Musical notation

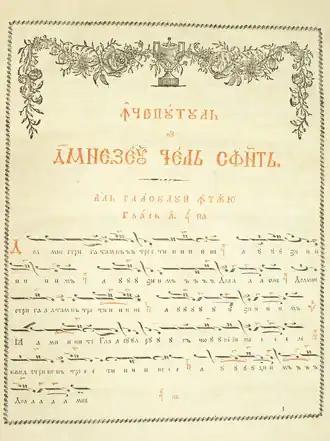
Byzantine music notation in the first edition (1823) of Macarie Ieromonahul's "anastasimatarion", a hymnal with daily chant (including resurrection troparia called "apolytikia anastasima") in oktoechos order, each section began with the evening psalm 140 (here section of echos protos with Romanian written in Cyrillic script)

Byzantine music once included music for court ceremonies, but has only survived as vocal church music within various Orthodox traditions of monodic (monophonic) chant written down in Byzantine round notation (see Macarie's "anastasimatarion" with the Greek text translated into Romanian and transliterated into its corresponding Cyrillic script).